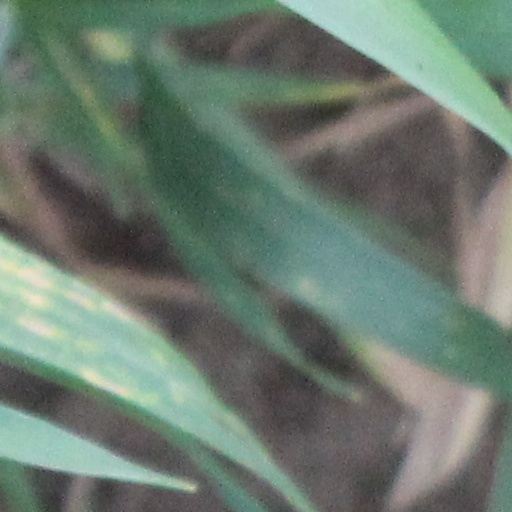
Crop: wheat